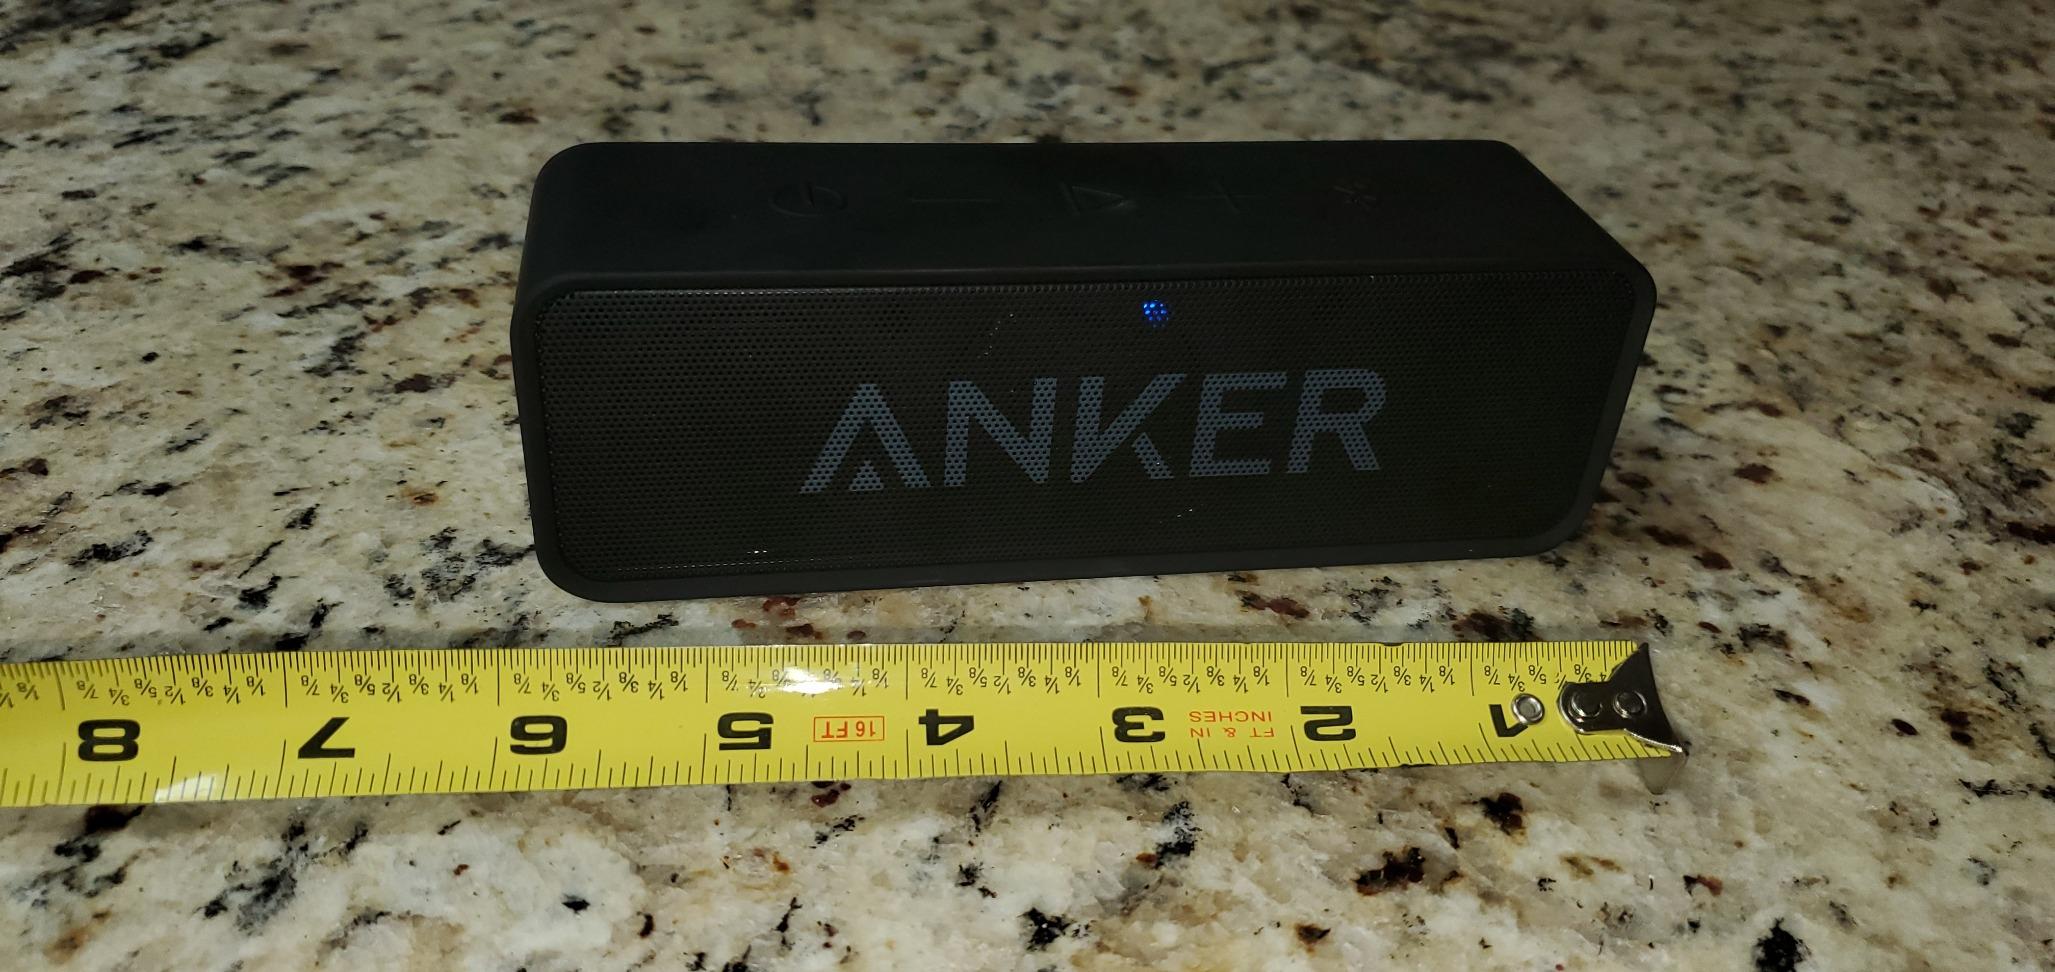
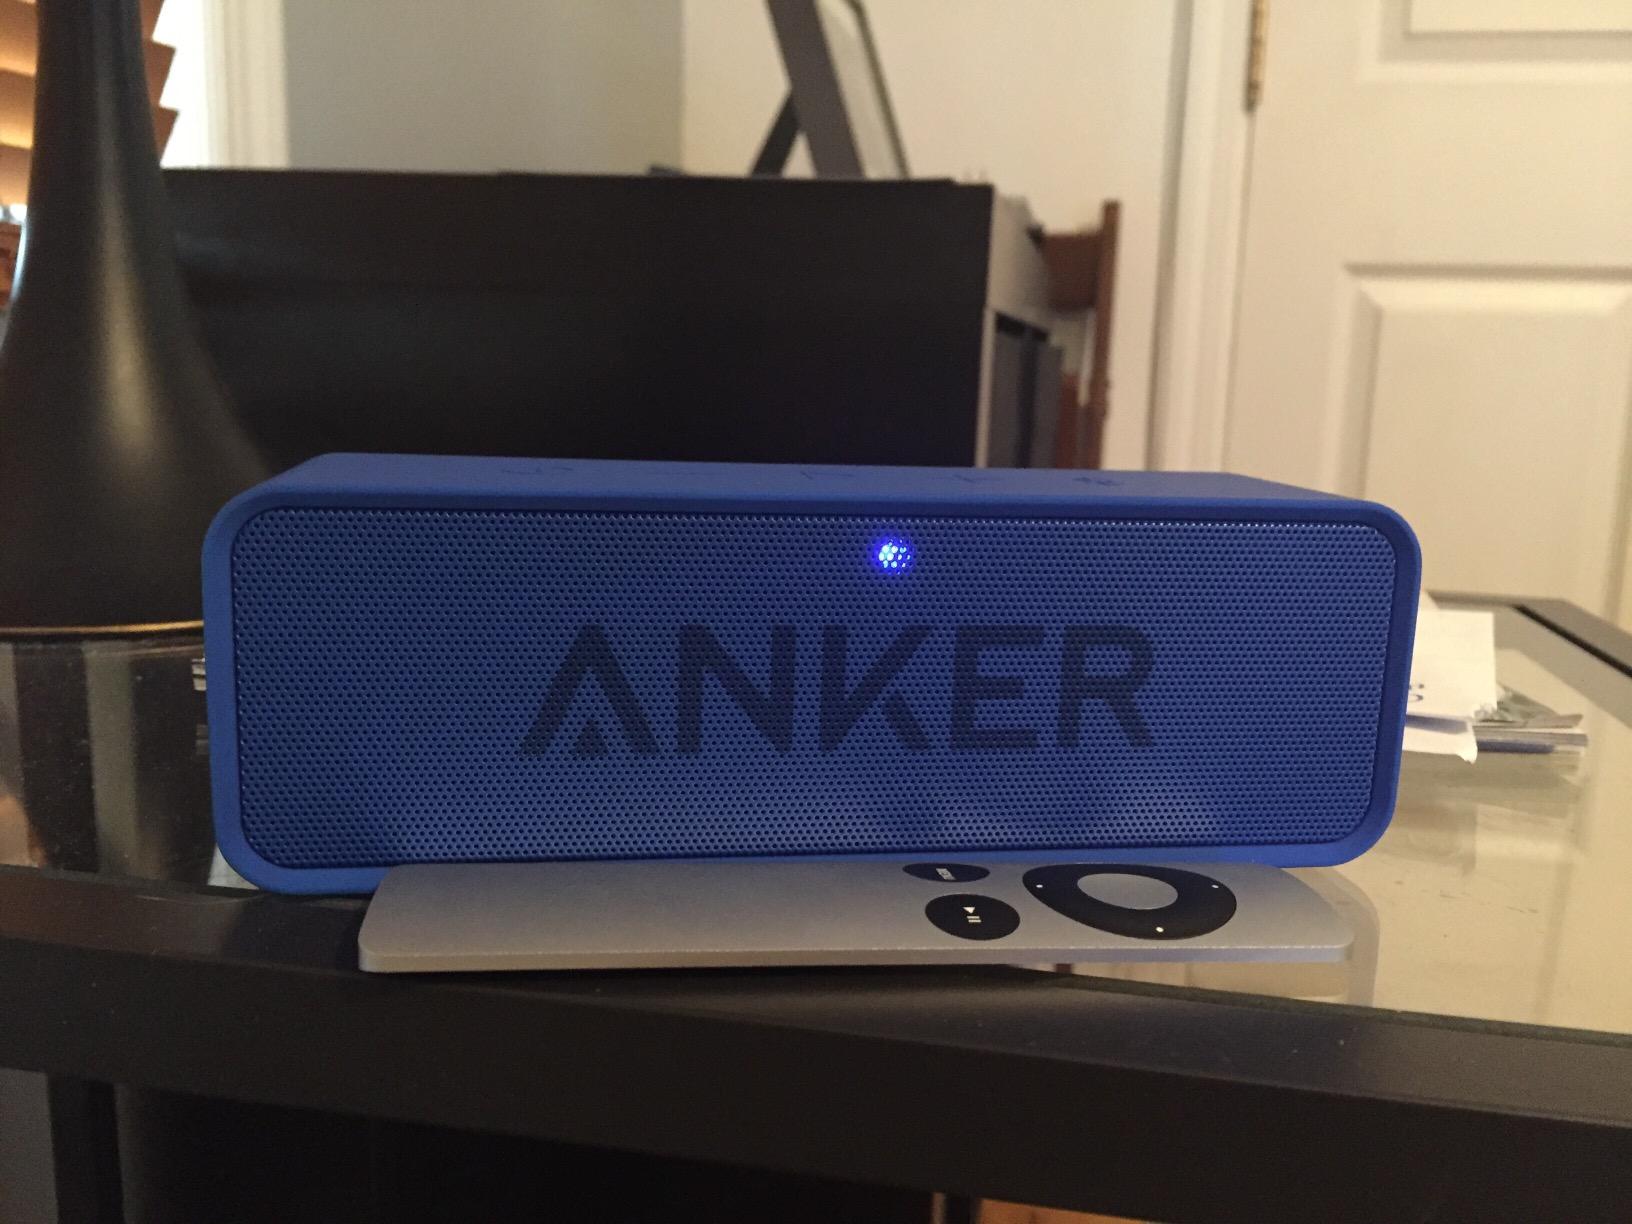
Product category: speaker
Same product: no